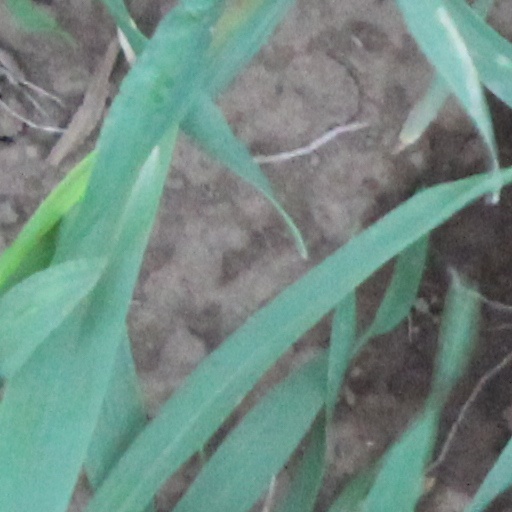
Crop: wheat